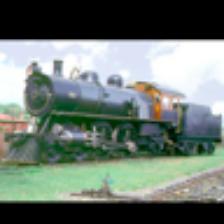
Label: NonHuman